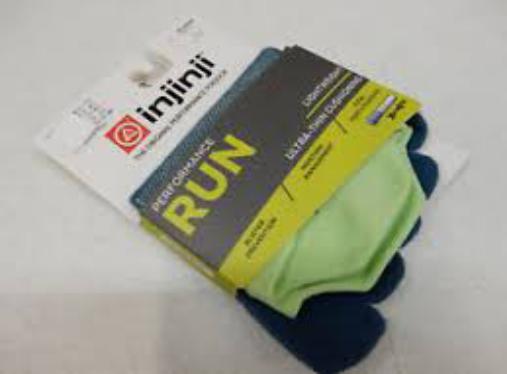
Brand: Injinji
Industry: Clothes